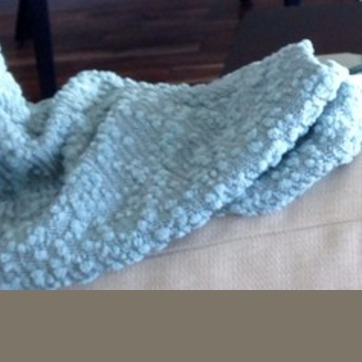
Material: fabric